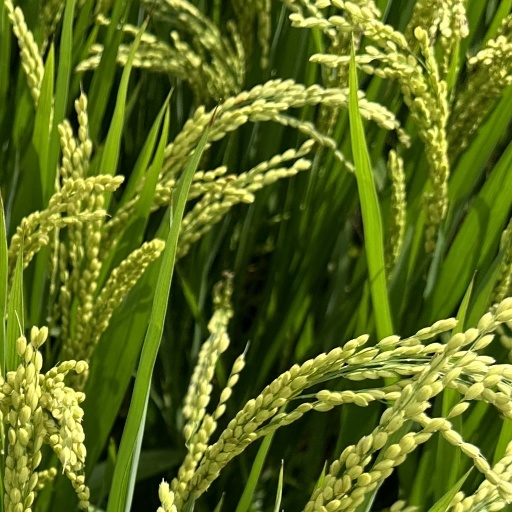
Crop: rice